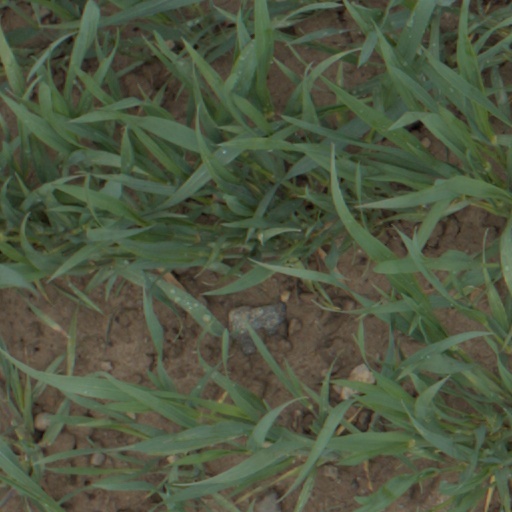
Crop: wheat